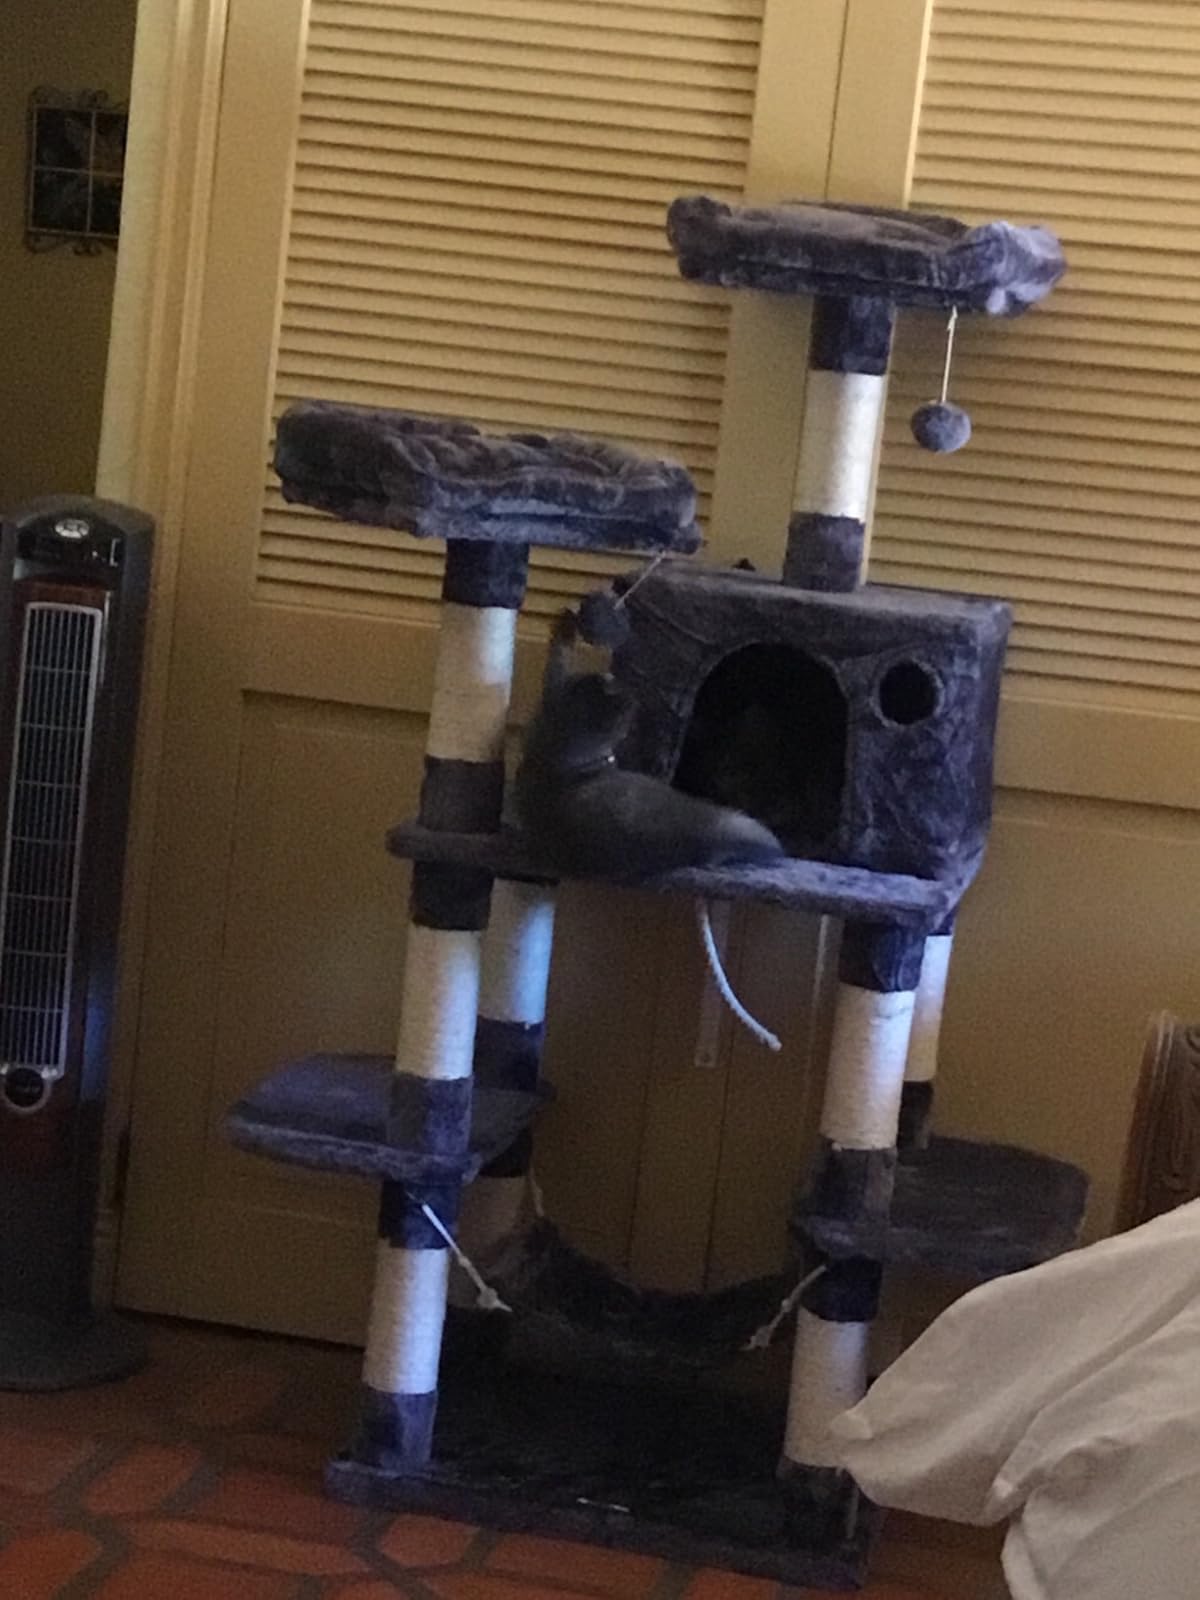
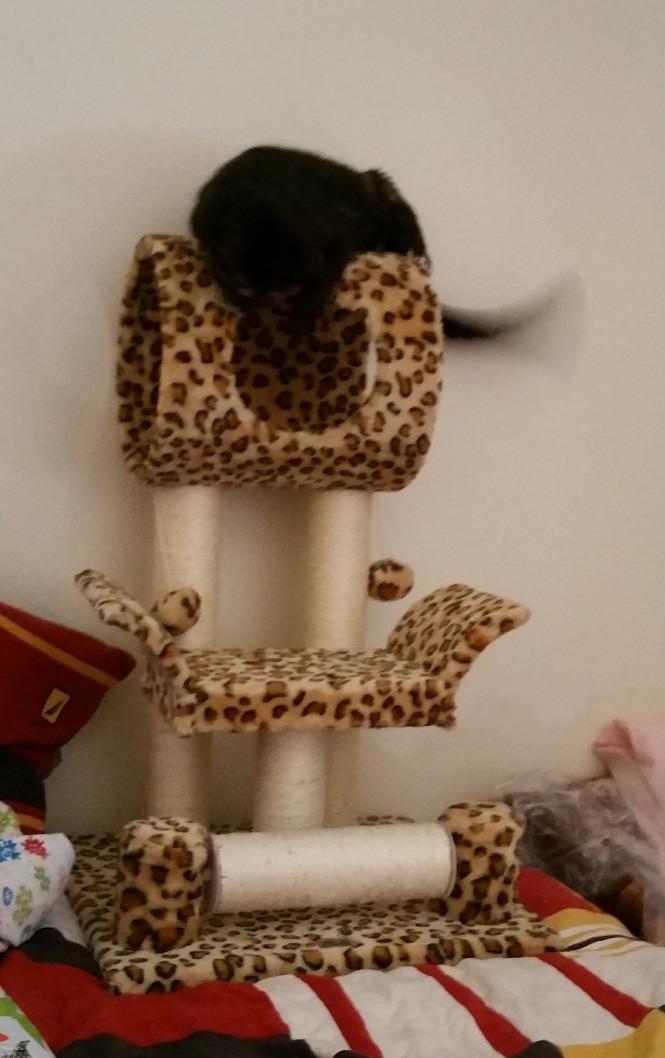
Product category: items_cat tree
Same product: no